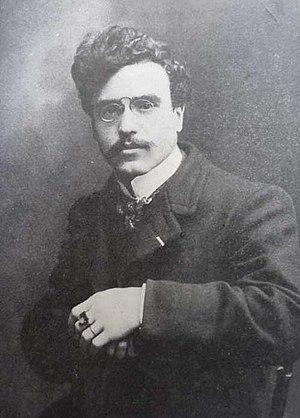
Jean de La Hire vers 1905.
Adolphe d'Espie, connu sous le nom de plume de Jean de La Hire, né le 28 janvier 1878 à Banyuls-sur-Mer et mort le 5 septembre 1956 à Nice, est un écrivain, éditeur et homme politique français. Romancier très prolifique dans la première moitié du XXᵉ siècle, il est alors l'un des auteurs de littérature populaire les plus appréciés du public français, publiés en feuilleton notamment dans le quotidien Le Matin. Mais son passage à la collaboration sous l'occupation allemande vient durablement entacher son image, et son œuvre tombe après-guerre dans l'oubli. Outre son principal pseudonyme, il a également utilisé d'autres noms de plume.
Le Mystère des XV est un roman français de Jean de La Hire publié en feuilleton en 1911 dans le quotidien Le Matin. Il n'a cependant été publié en format relié que onze ans plus tard aux éditions Ferenczy en deux volumes sous les titres Le Mystère des XV et Le Triomphe de l’amour ; puis de nouveau en 1954 aux éditions Jaeger : Le Secret des XII et Les Conquérants de Mars. Malgré ces rééditions françaises tardives, ce roman a été traduit, plus ou moins fidèlement, dans la première moitié du XXᵉ siècle pour être publié à l'étranger.